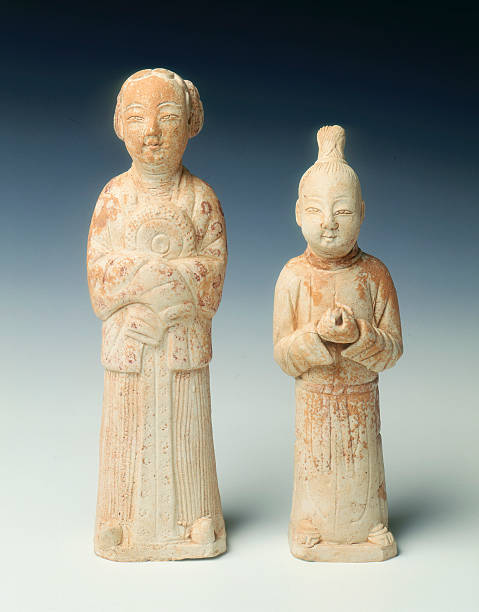
Adjective: taller
Antonym: shorter